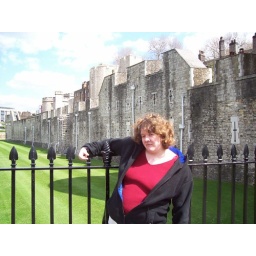
Sara in front of the Tower of London, standing above what used to be the tower moat.